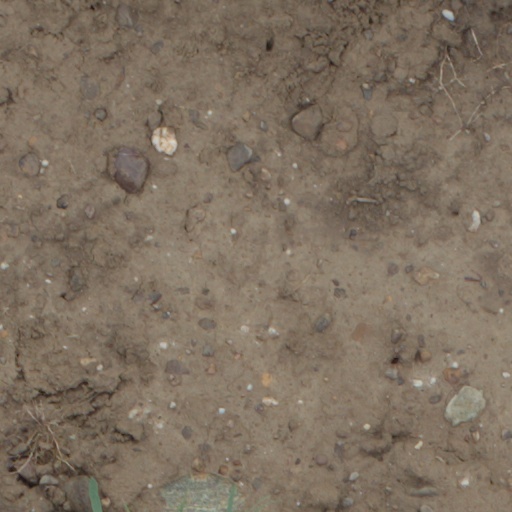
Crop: wheat